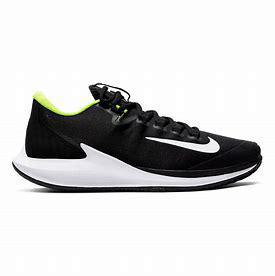
Brand: Nike
Model: Court Air Zoom Zero